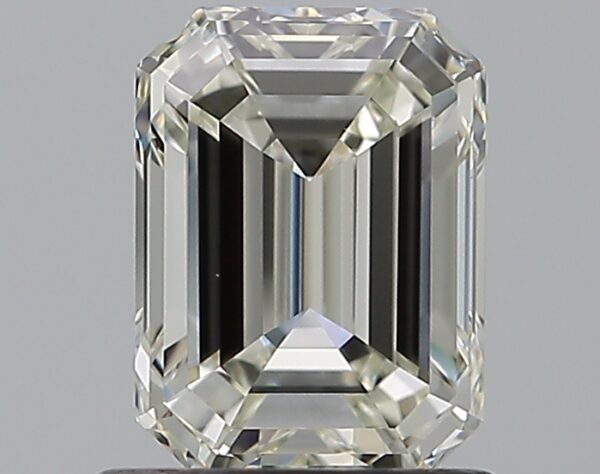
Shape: emerald
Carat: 1
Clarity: VVS2
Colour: K
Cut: EX
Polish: EX
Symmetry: VG
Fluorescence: N
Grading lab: GIA
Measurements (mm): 6.59 x 4.87 x 3.21